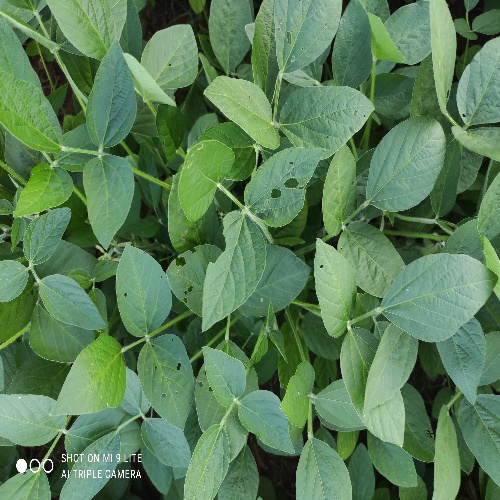
Label: Caterpillar